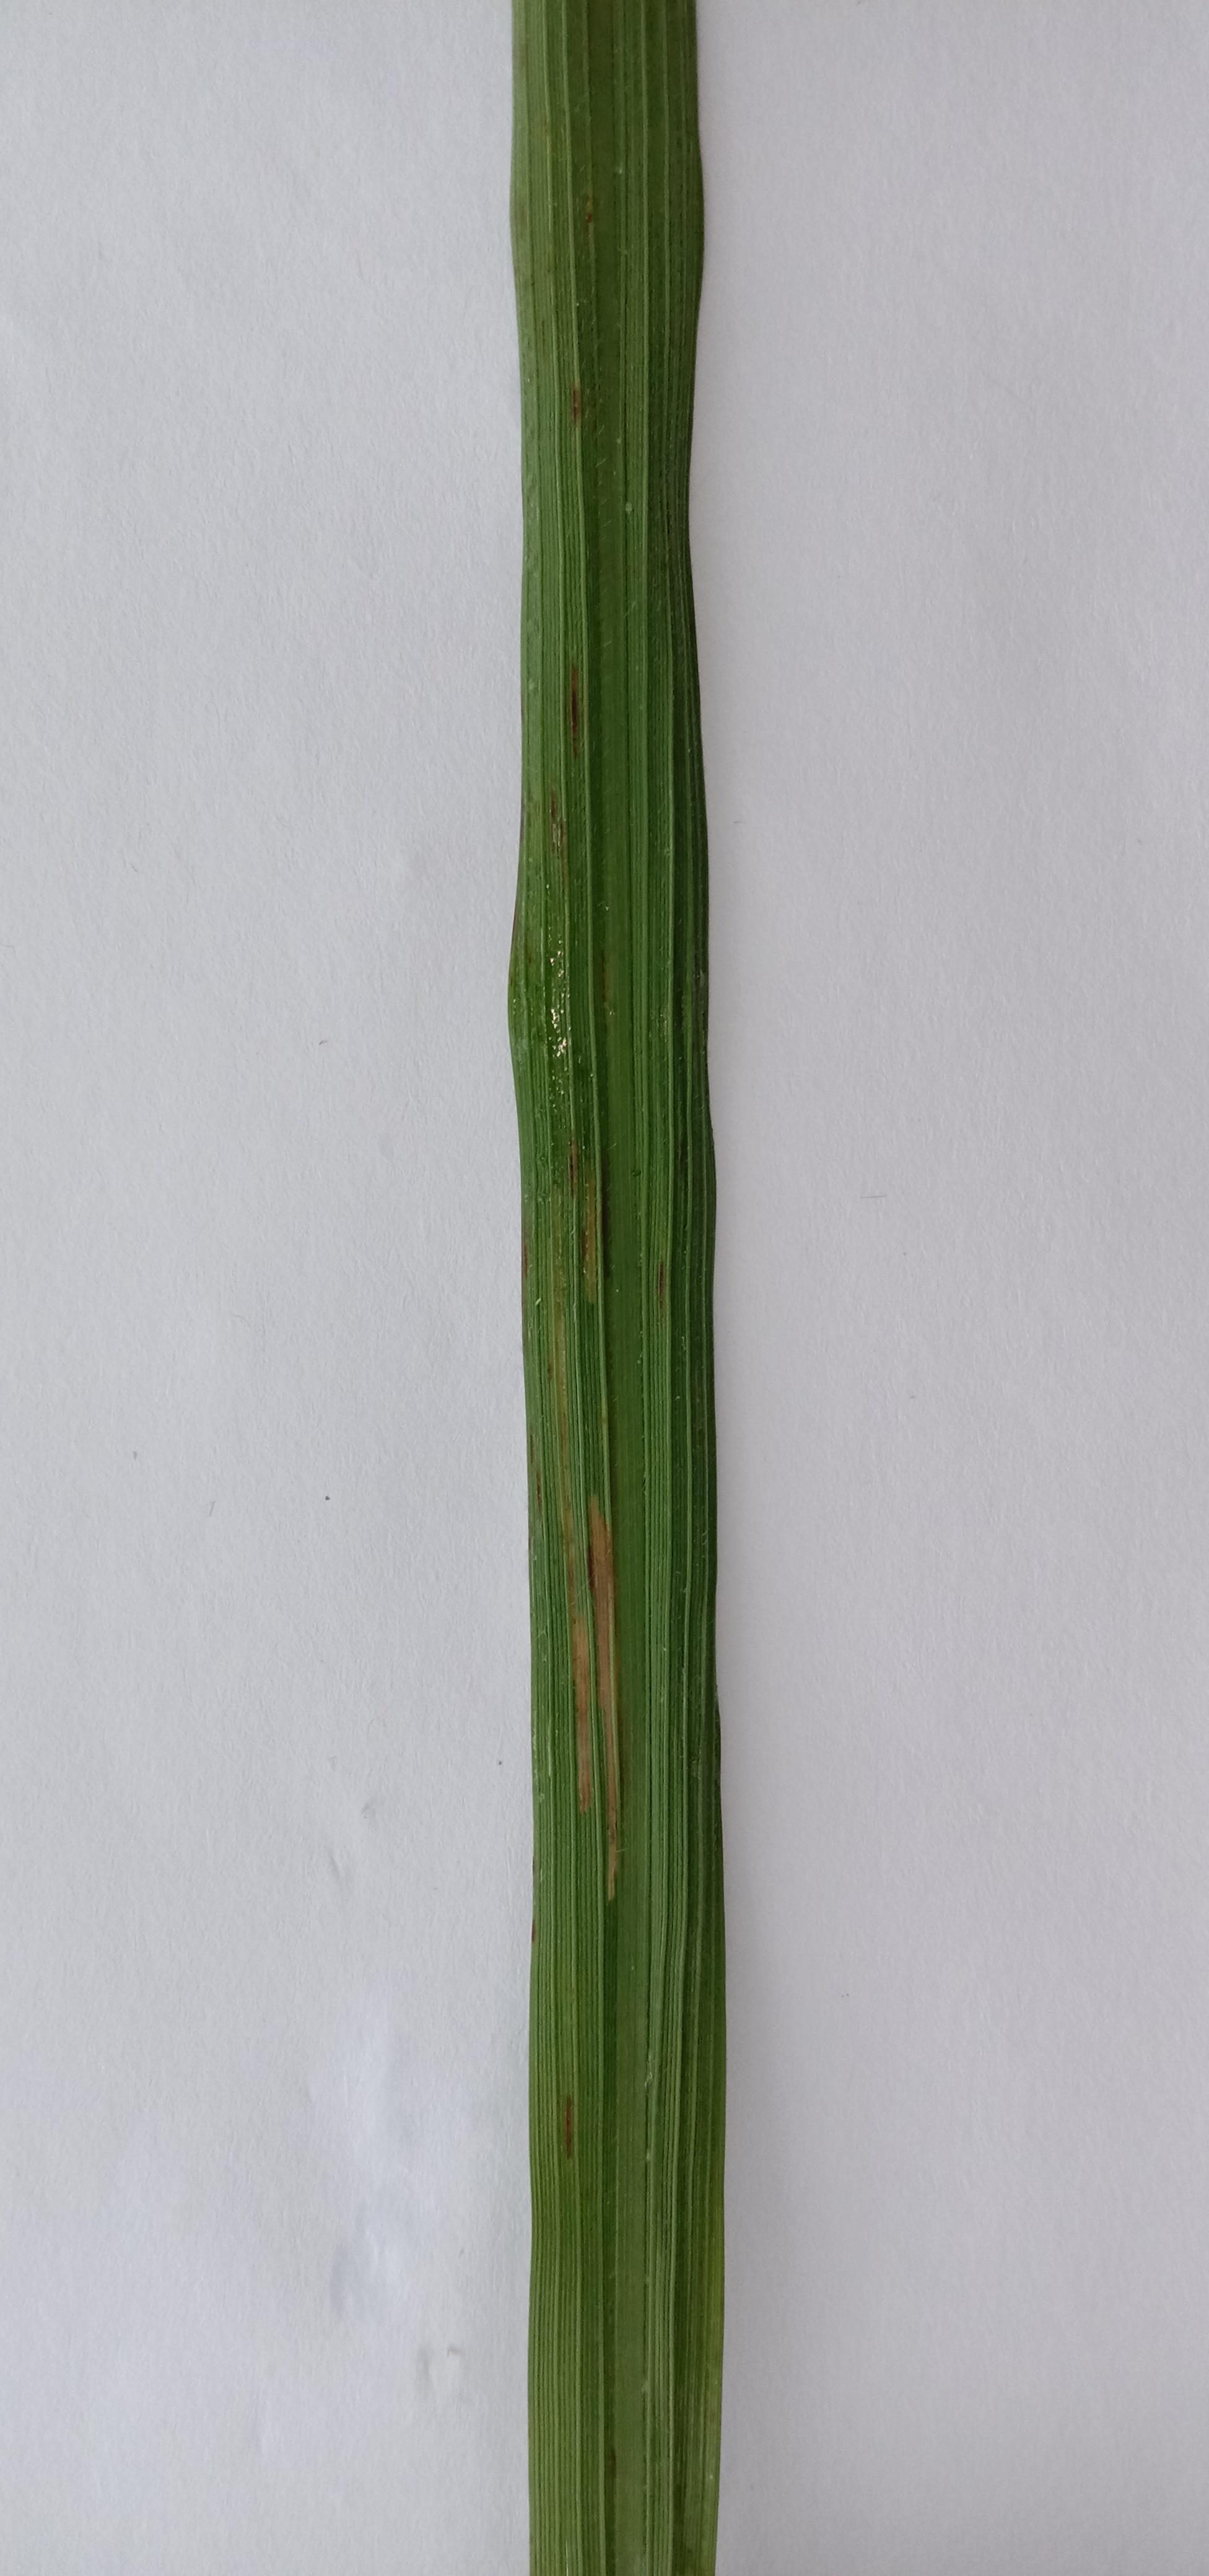
Label: Rice___Leaf_Blast